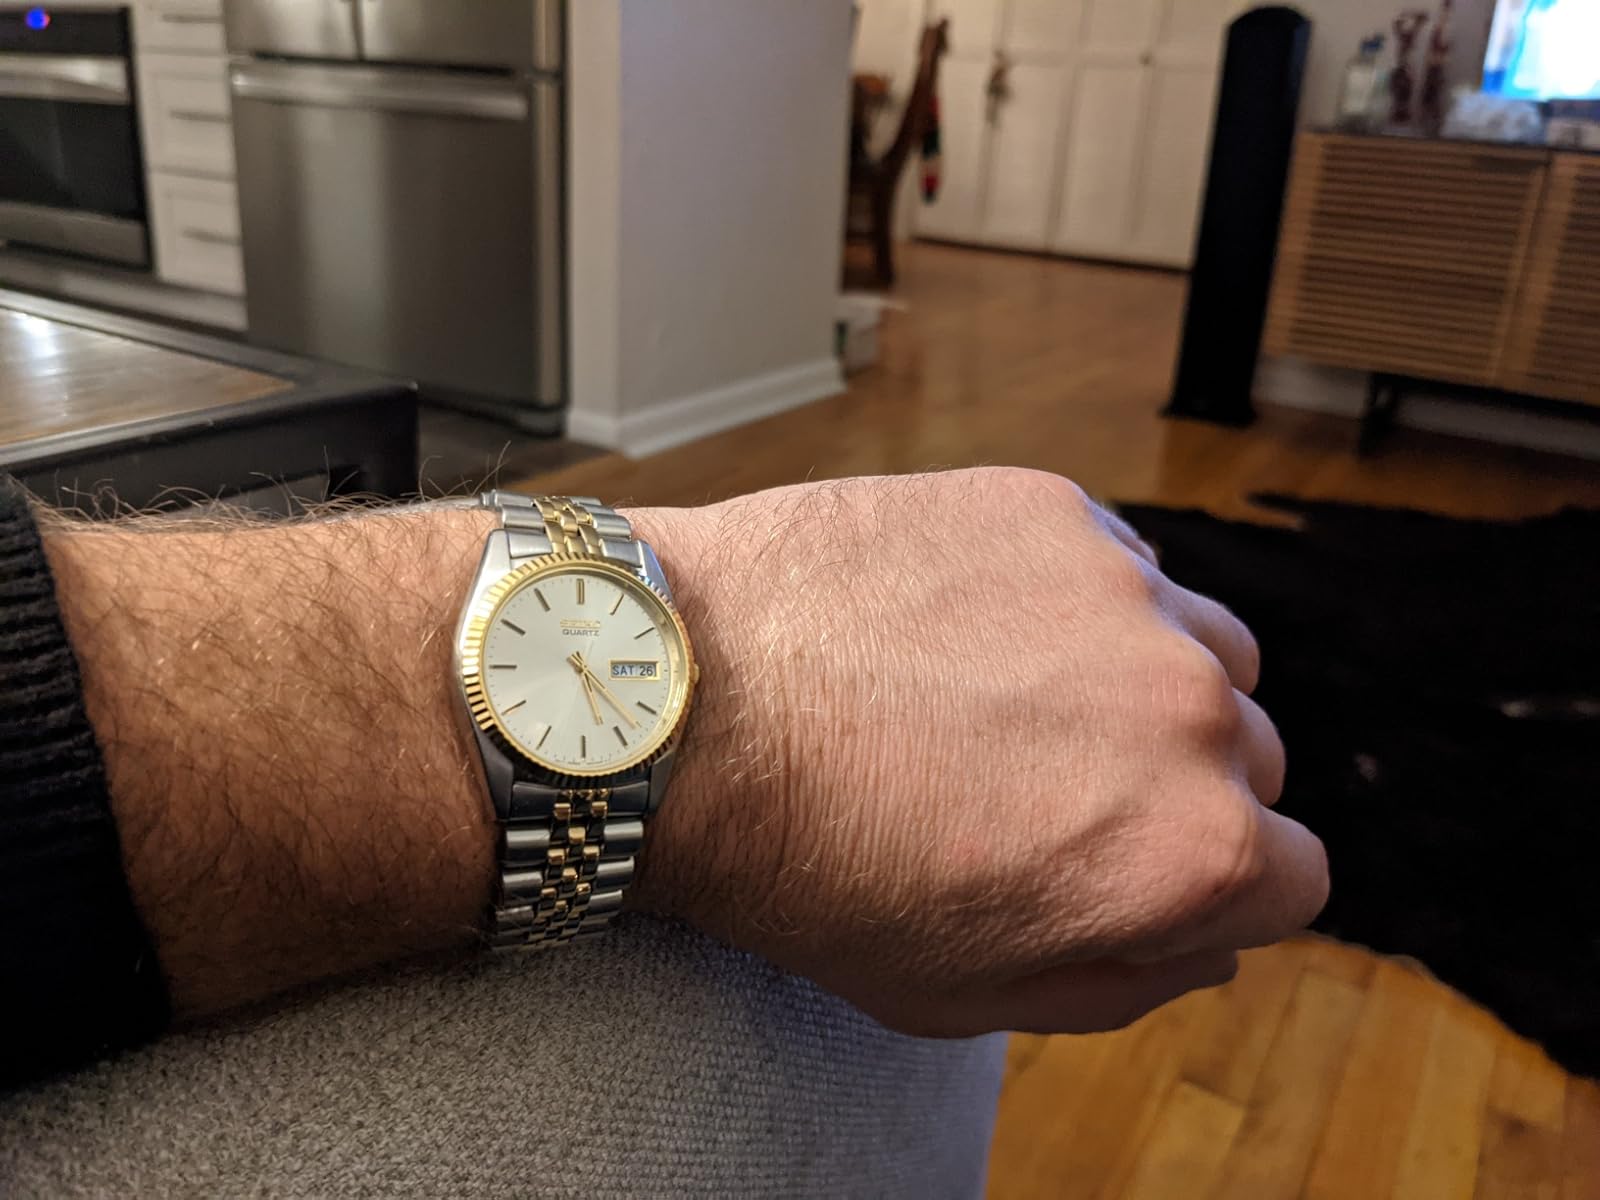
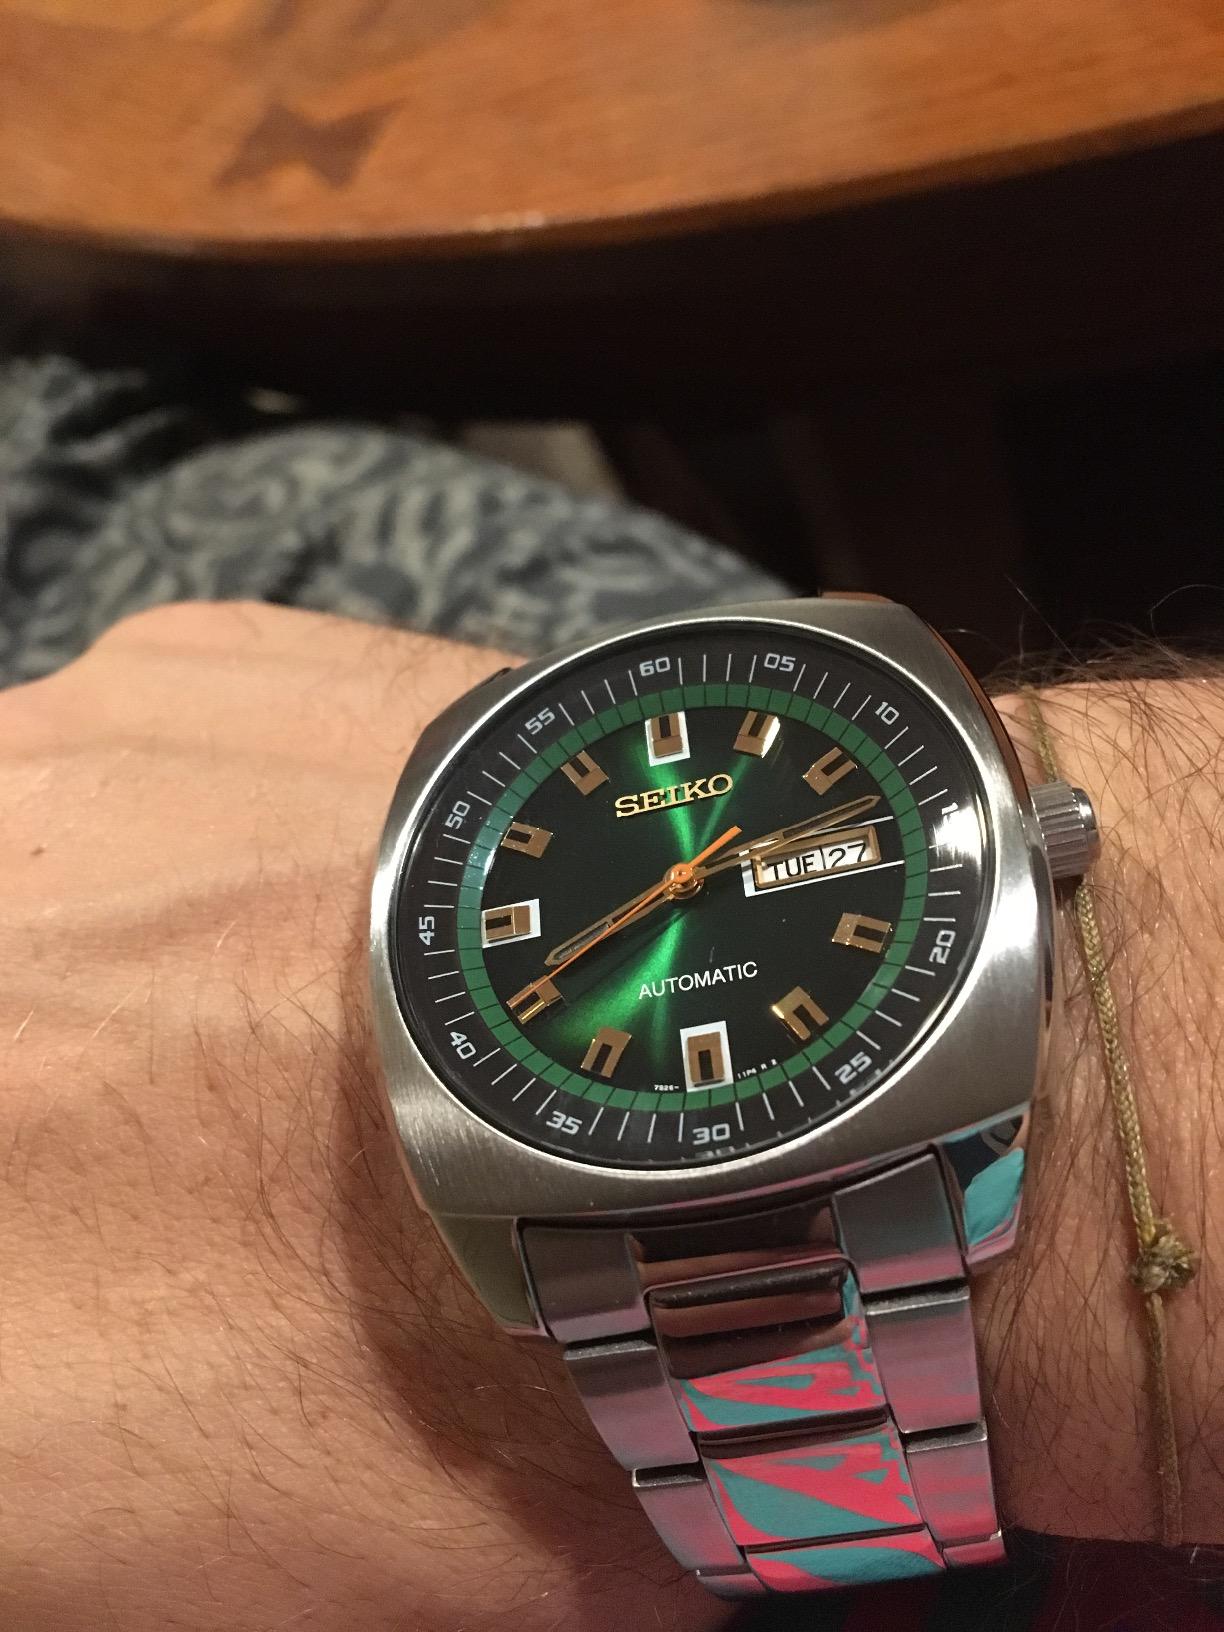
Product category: accessories_watch
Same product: no